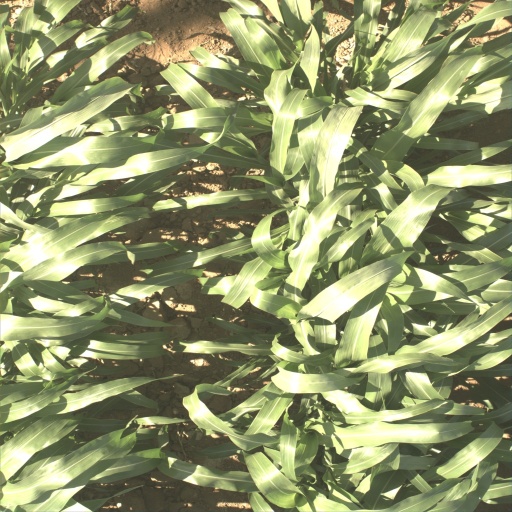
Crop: sorghum